Hepburn Pool

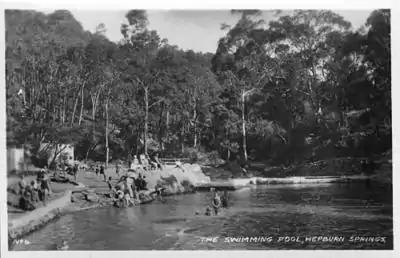
The Swimming Pool, circa 1938.

Hepburn Pool is a historic, pre-Olympic swimming pool built into Spring Creek within the Hepburn Mineral Springs Reserve in Hepburn Springs. It was included on the Victorian Heritage Register following a nomination and comparative analysis of pre Olympic Swimming Pools in Victoria by Lisa Gervasoni.